Kenkey

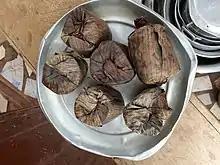
Fante kenkey

Unlike ugali, making kenkey involves letting the maize ferment before cooking. Therefore, preparation takes a few days in order to let the dough ferment. Corn meal is mixed with cornstarch and water is added until a smooth and consistent dough is obtained. It is covered and left in a warm place for the fermentation to take place. After fermentation, the kenkey is partially cooked, wrapped in banana leaves, corn husks, or foil, and steamed. There are several versions of kenkey, such as Ga and Fante kenkey. The Ga kenkey is more common in most parts of Ghana.